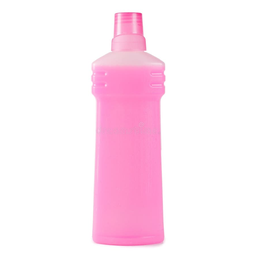
Label: bottles